Typhoon Koppu

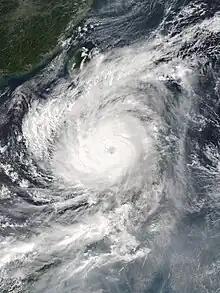
Koppu approaching the Philippines prior to peak strength on October 17

Typhoon Koppu, known in the Philippines as Super Typhoon Lando, was a powerful and devastating tropical cyclone that struck Luzon in mid-October 2015. It was the twenty-fourth named storm and the fifteenth typhoon of the annual typhoon season. Similar to Goni earlier in the year, Koppu originated from a tropical disturbance east of the Mariana Islands on October 10. Moving briskly west, the system consolidated into a tropical depression the following day and further into a tropical storm on October 13. Situated over the warm waters of the Philippine Sea, Koppu quickly deepened. The storm reached its peak intensity on October 17 with ten-minute sustained winds of according to the Japan Meteorological Agency (JMA). The Joint Typhoon Warning Center assessed Koppu to have been a Category 4-equivalent super typhoon with one-minute sustained winds of . The storm subsequently made landfall at this strength near Casiguran, Philippines. Rapid weakening ensued due to interaction with the mountainous terrain of Luzon and the disheveled core of Koppu emerged over the South China Sea on October 19. Unfavorable environmental conditions inhibited reorganization and the system diminished to a tropical depression on October 21.